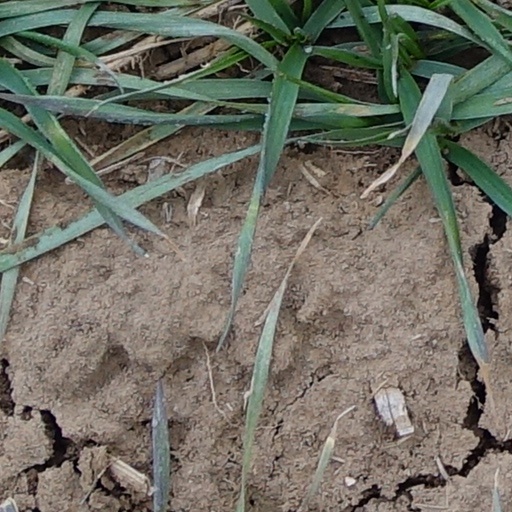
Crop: wheat